Chorizema dicksonii

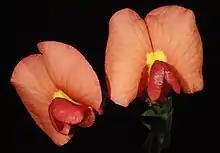
Flower detail

Chorizema dicksonii, commonly known as yellow-eyed flame pea, is a species of flowering plant in the family Fabaceae and is endemic to the southwest of Western Australia. It is an erect or spreading shrub with oblong to lance-shaped leaves and red and orange flowers.